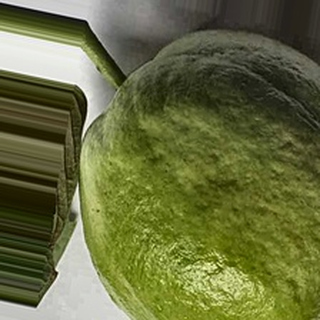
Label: healthy_guava